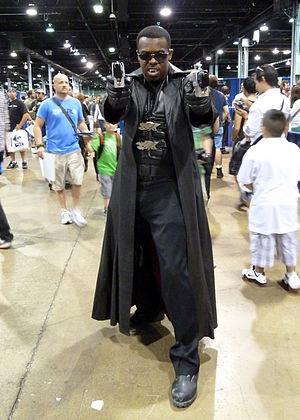
Blade, de son vrai nom Eric Brooks, est un super-héros. Créé en 1973 pour Marvel Comics par le scénariste Marv Wolfman et le dessinateur Gene Colan, Blade était au début un personnage secondaire dans Tomb of Dracula dans les années 1970, et a joué un rôle principal dans plusieurs comics par la suite. Le film Blade de 1998 met en scène Wesley Snipes dans le rôle-titre, aux côtés de certains autres personnages du comic ; deux suites ont été réalisées. Une série télévisée a été lancée sur Spike TV pour une saison avec Sticky Fingaz.